Sensational Janine

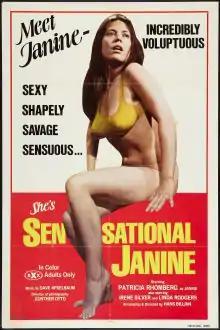

Sensational Janine is a 1976 West German hardcore costume drama-sex comedy film directed by Hans Billian. The film is an adaptation of the anonymous early 20th century novel "Josephine Mutzenbacher" on the sexual awakening of the eponymous and fictional "fin-de-siècle" Viennese courtesan.